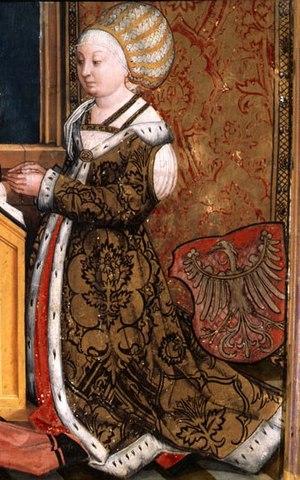
Sophie de Pologne est une princesse polonaise et lituanienne, devenue margravine de Brandebourg-Ansbach et de Brandebourg-Kulmbach par mariage avec Frédéric Iᵉʳ Hohenzollern.